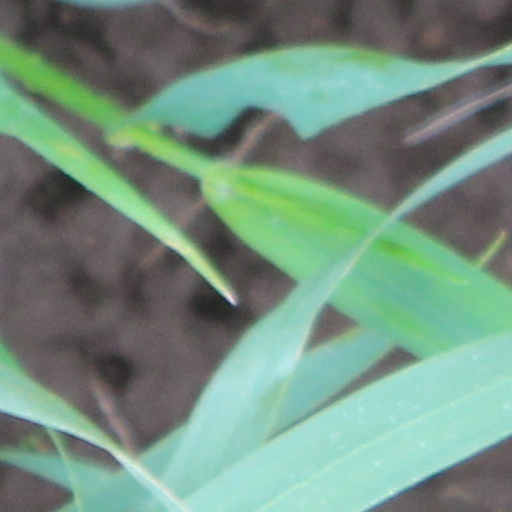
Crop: wheat